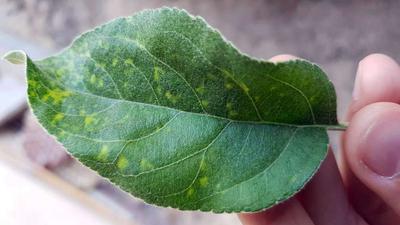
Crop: cherry
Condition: spot